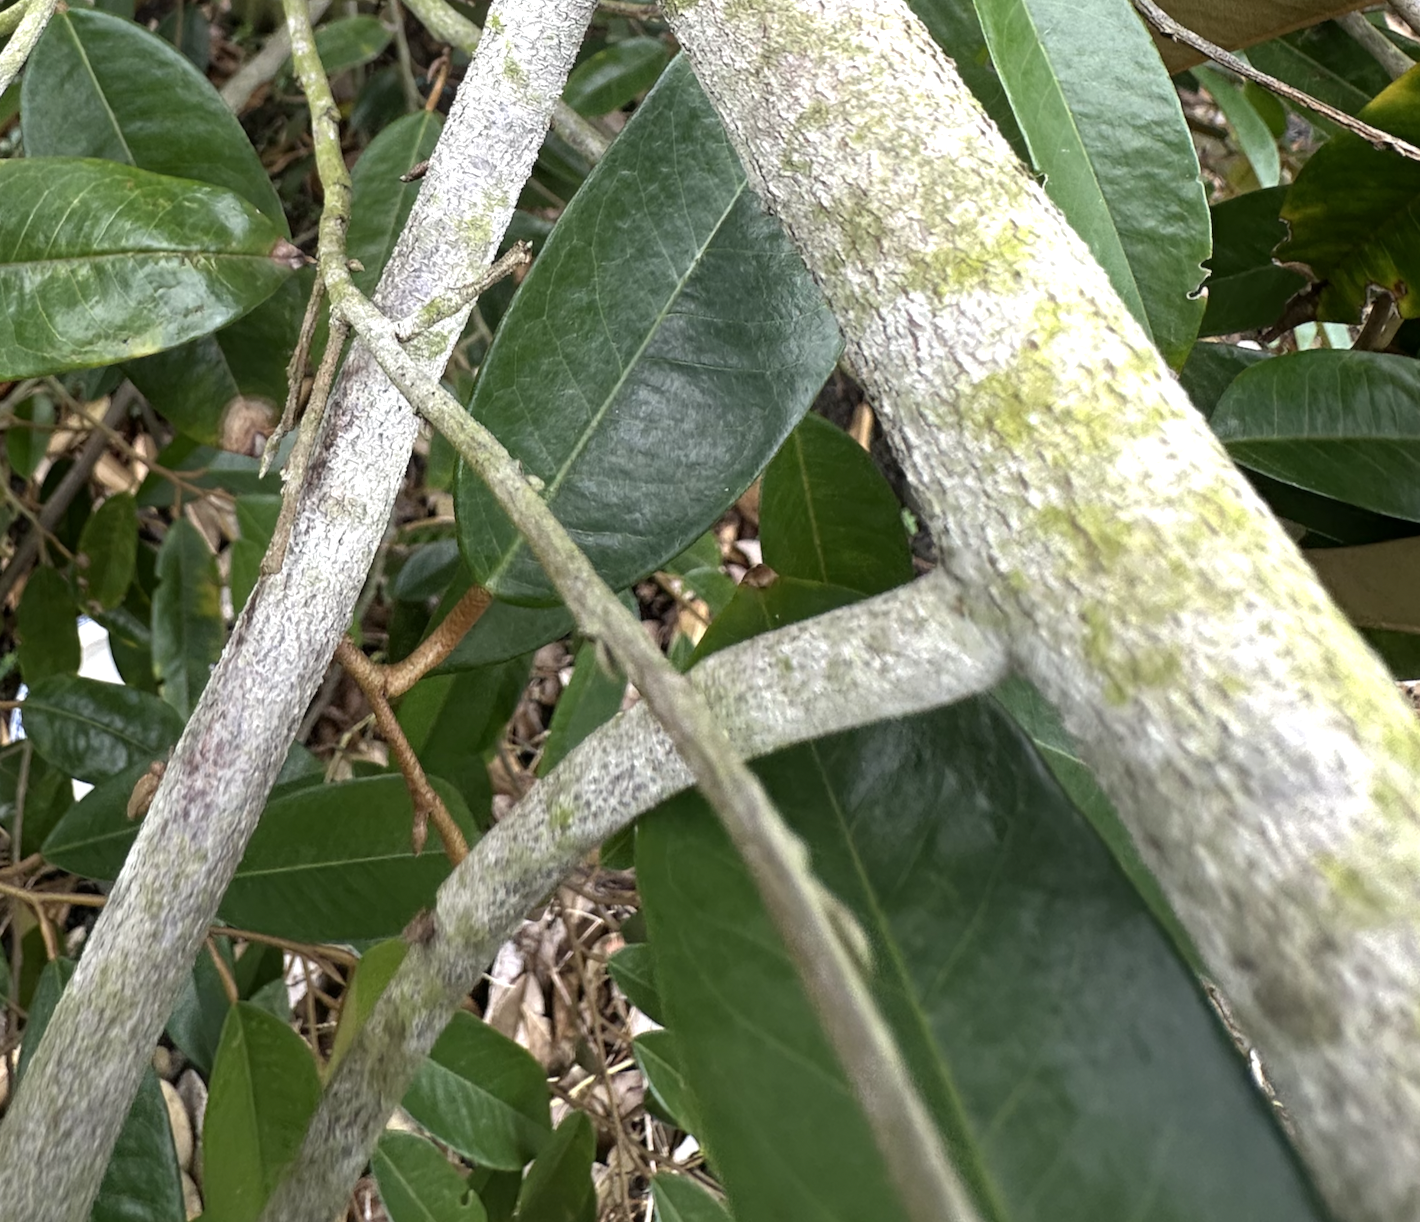
Label: pink_disease